Virgin of El Panecillo

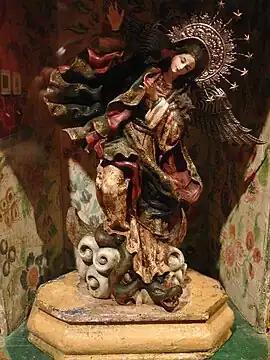
House altar with the Virgen de Quito (18th century) by Bernardo de Legarda. Wood, polychromy. Ethnological Museum, Berlin.

In the 1950s, local authorities and religious leaders stood looking at El Panecillo, a loaf-shaped, 656-foot-high (200 meters) hill in central Quito. They agreed that the hilltop, visible throughout the city, was the perfect place to erect a statue. After years of debate, they decided that the statue would be a large replica of the Virgin of Quito, a 48-inch-tall wooden sculpture created by Bernardo de Legarda in 1734.